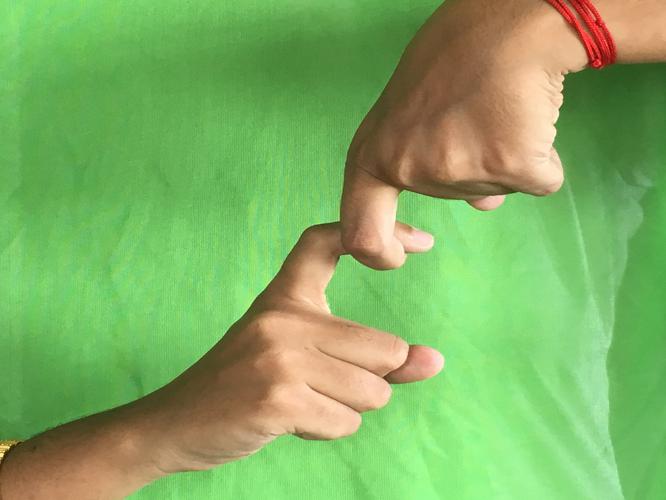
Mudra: Pasha
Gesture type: double_hand